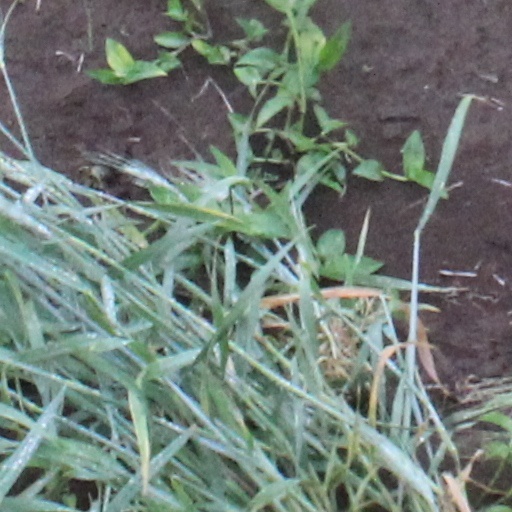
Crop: wheat